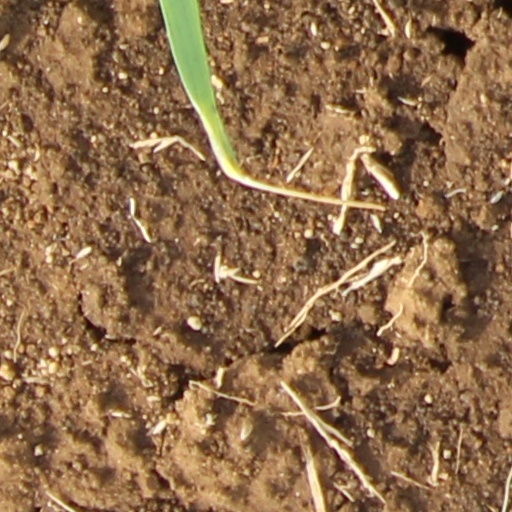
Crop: wheat